Bellevue, Kentucky

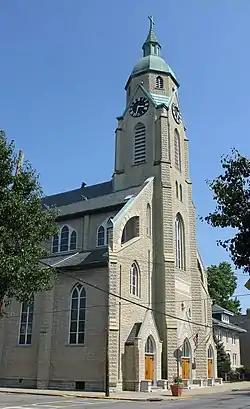
Sacred Heart Church, built in 1892, has long been one of Bellevue's tallest structures. The church is pictured in the city's official logo.

As of the census of 2010, there were 5,955 people, 2,644 households, and 1,428 families residing in the city. The population density was . There were 2,936 housing units at an average density of . The racial makeup of the city was 96% White, 1.1% African American, 0.2% Native American, 0.7% Asian, 0.7% from other races, and 1.4% from two or more races. Hispanic or Latino of any race were 2.3% of the population.